Henry Jutsum

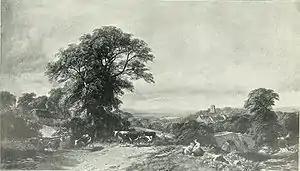
Landscape with cattle and trees (b/w plate)

Jutsum was born in London and educated in Devonshire. There he acquired a taste for landscape painting, and on returning to London to further his art studies, he drew from nature, frequently in Kensington Gardens. In 1830 he became an apprentice to artist James Stark (of the Norwich School of painters).